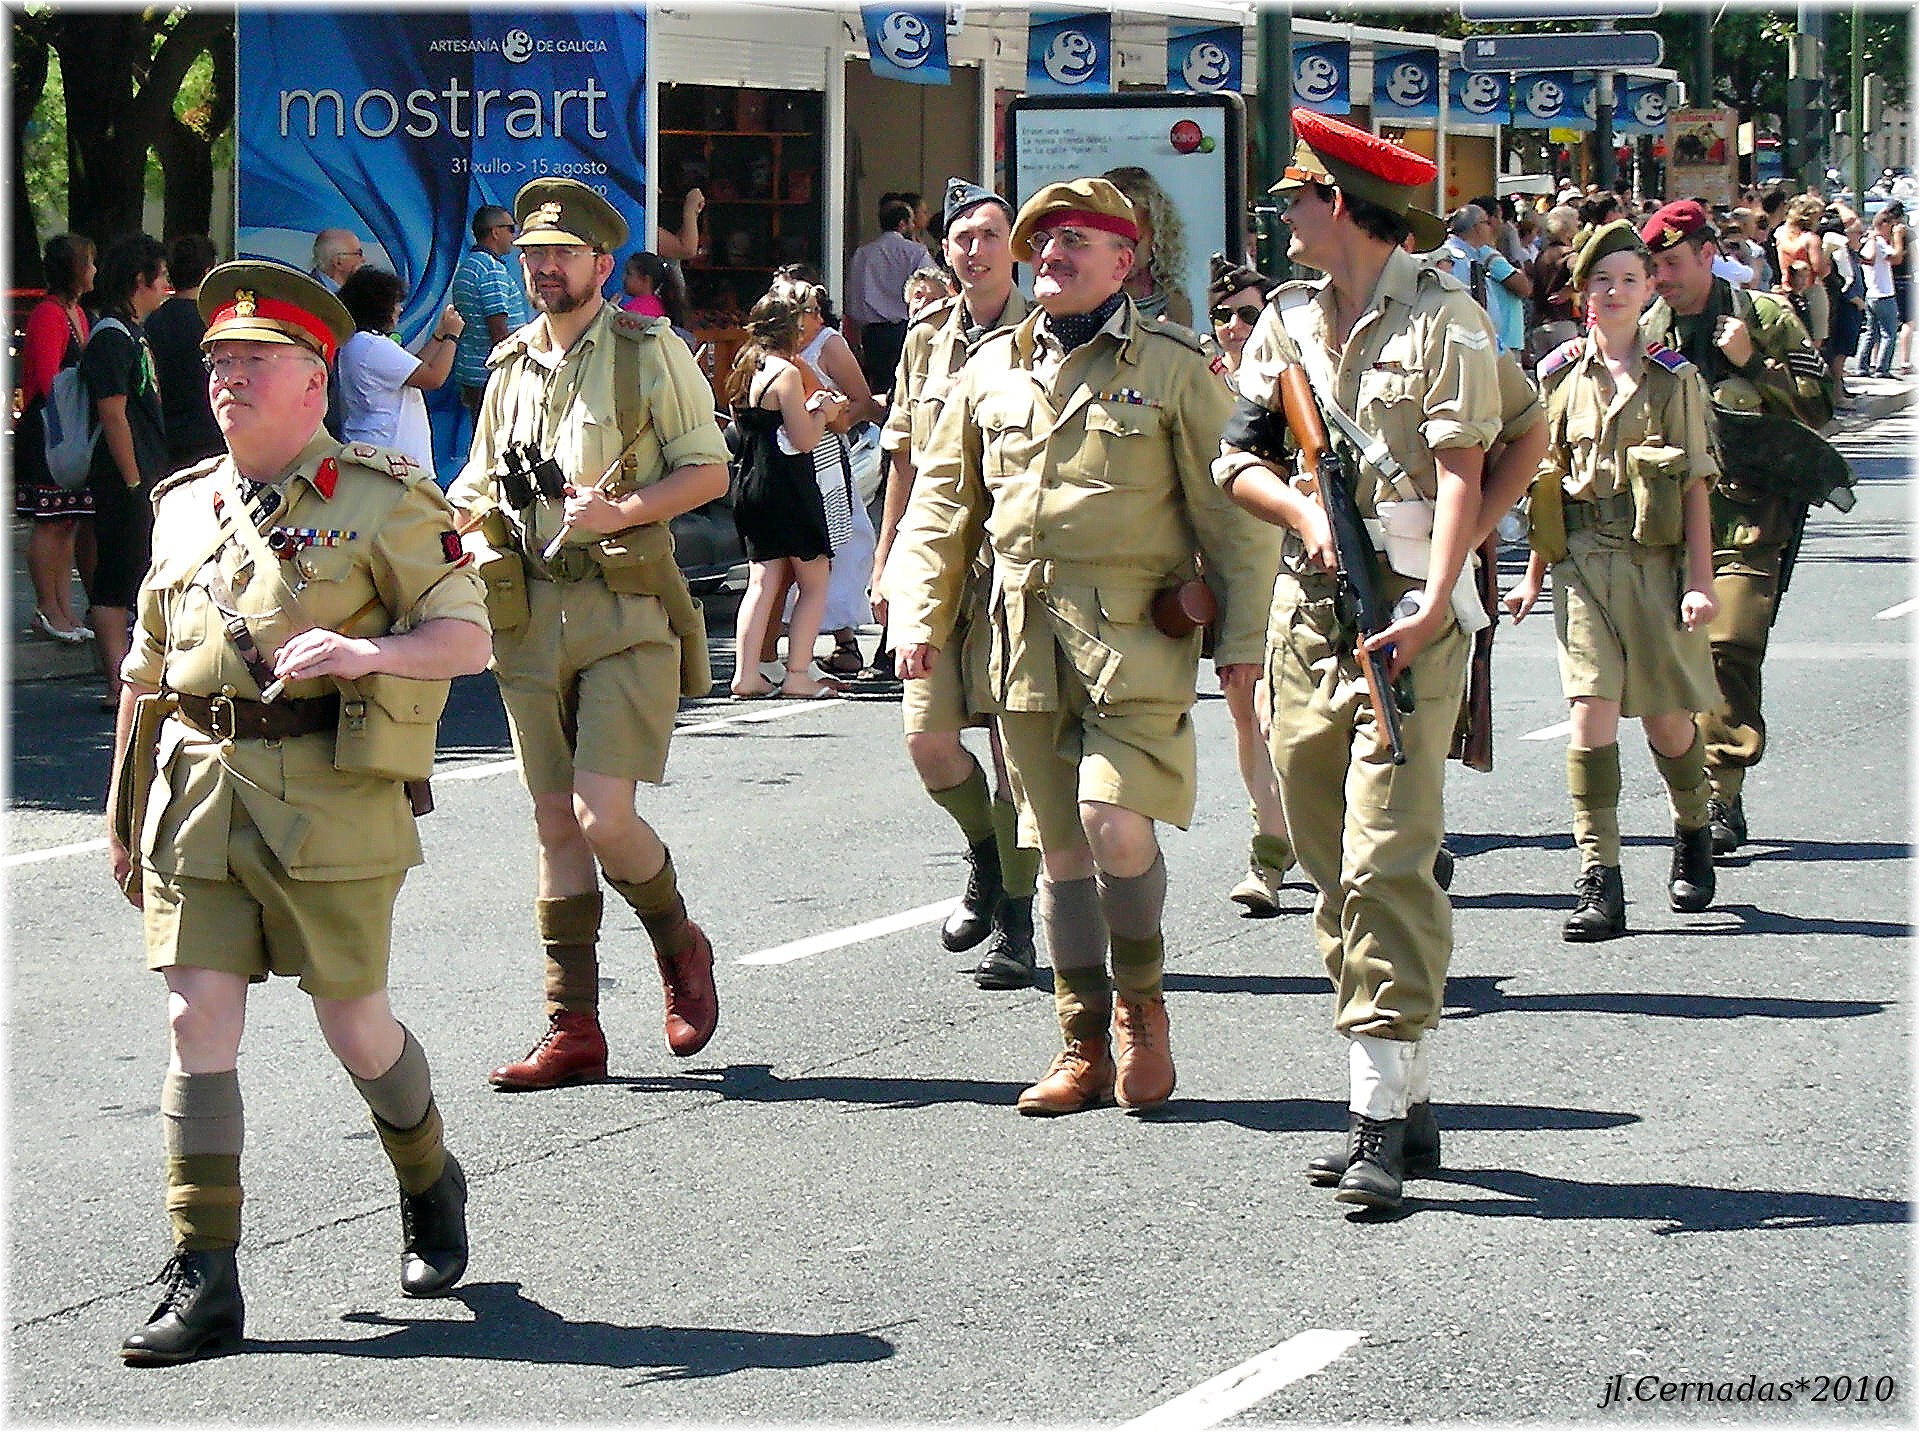
people, city, military, europe, soldier, army, clothing, parade, festival, spain, europa, gente, galicia, ciudad, acorua, costume, cidade, espana, marching, troop, corua, galiza, xente, ejercito, soldados, uniformes, militares